Torquato Conti

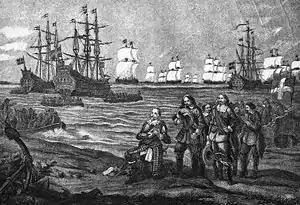
King Gustavus Adolphus lands in Pomerania.

In 1629, Conti became ill and removed himself from front line fighting. He was installed as Field Marshal and commander of garrisoned troops in Pomerania after the Capitulation of Franzburg; specifically the strategic Oder River crossing towns of Gartz and Greifenhagen.